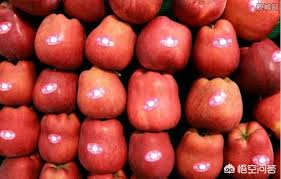
Waste category: biological